De Villiers Graaff

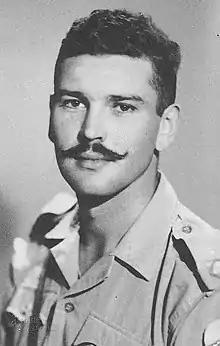
Graaff in military uniform during World War II.

At the outbreak of World War II, Graaff joined the Union Defence Force. He served in North Africa and was taken prisoner of war by Axis forces during the Axis capture of Tobruk. He spent the rest of the war transitioning between German and Italian prison camps and was later appointed an Officer of the Order of the British Empire (OBE) in 1946 for his relief efforts among prisoners.